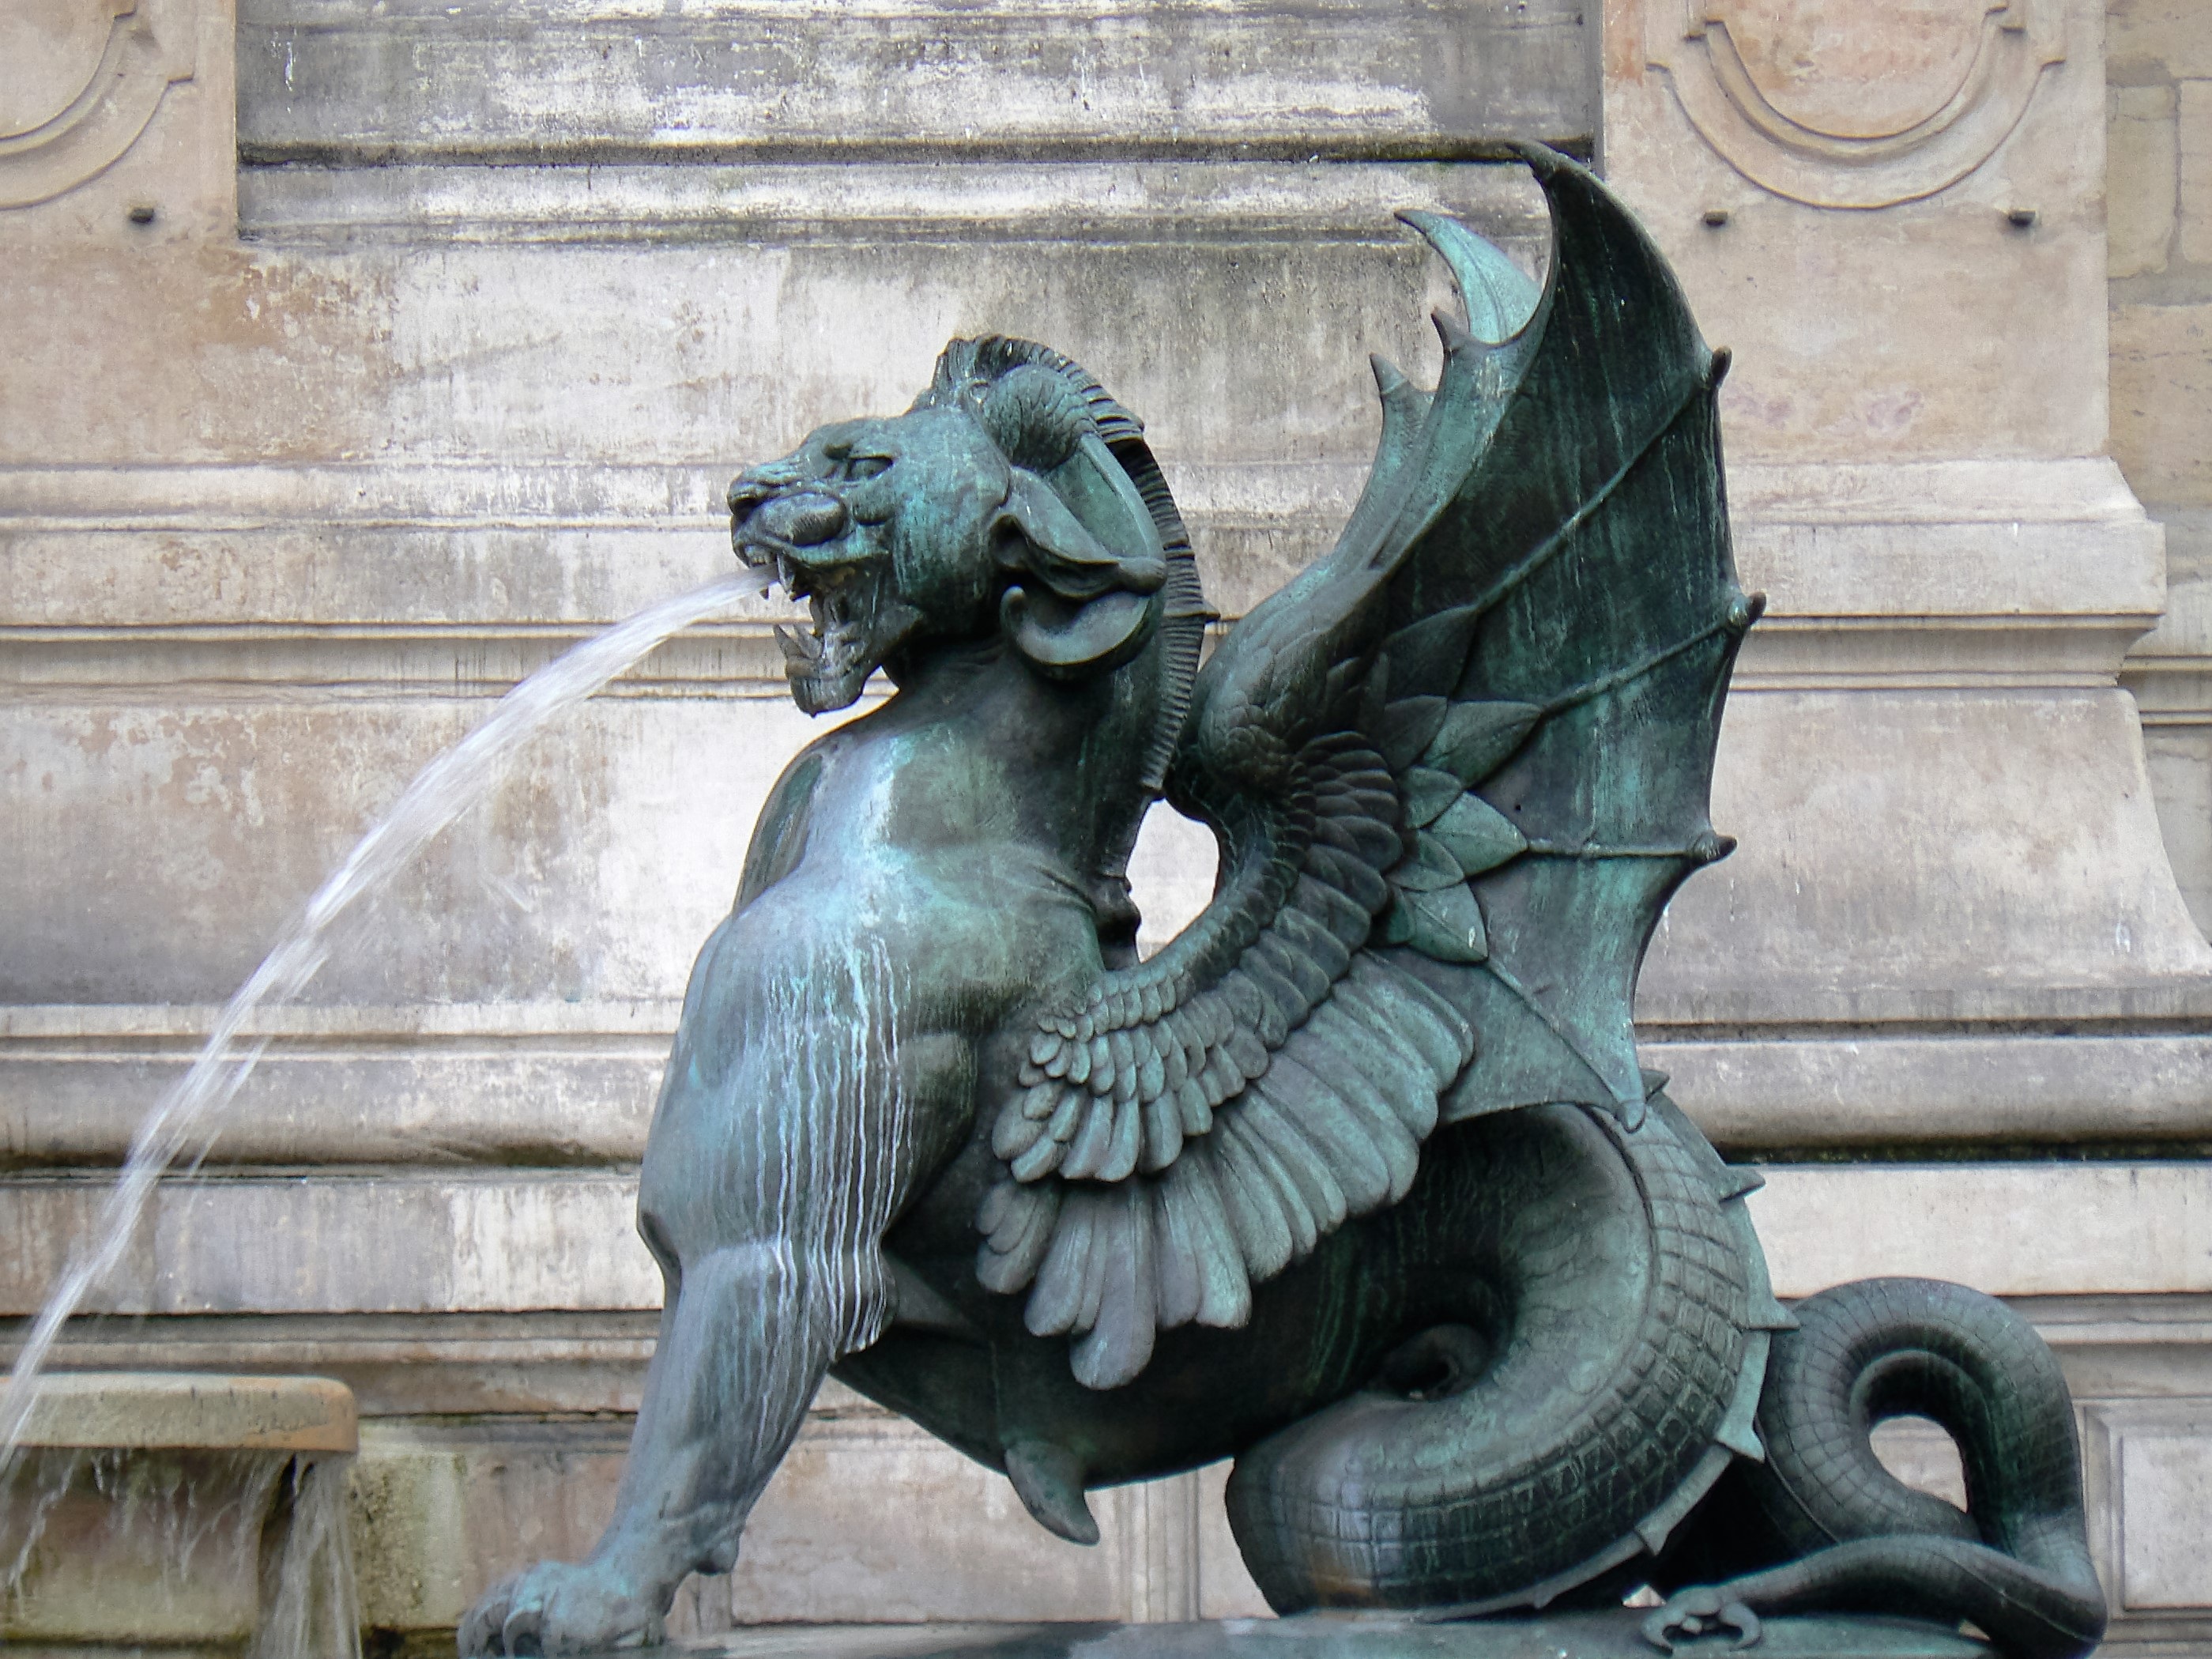
water, paris, monument, france, statue, metal, gargoyle, sculpture, art, temple, fontaine, fountain, dragon, carving, water feature, ancient history, saint michel, verdigris, place saint michel, wyvern